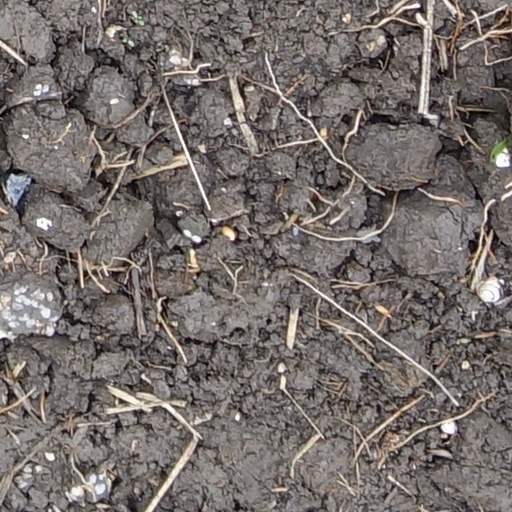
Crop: wheat